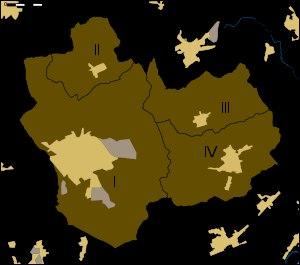
Tielt, en français Thielt, est une ville néerlandophone de Belgique située en Région flamande, chef-lieu d'arrondissement en province de Flandre-Occidentale. Elle comptait 1ᵉʳ janvier 2015, 20 070 habitants, 9 999 hommes et 10 071 femmes, soit une densité de 153,66 habitant/km².